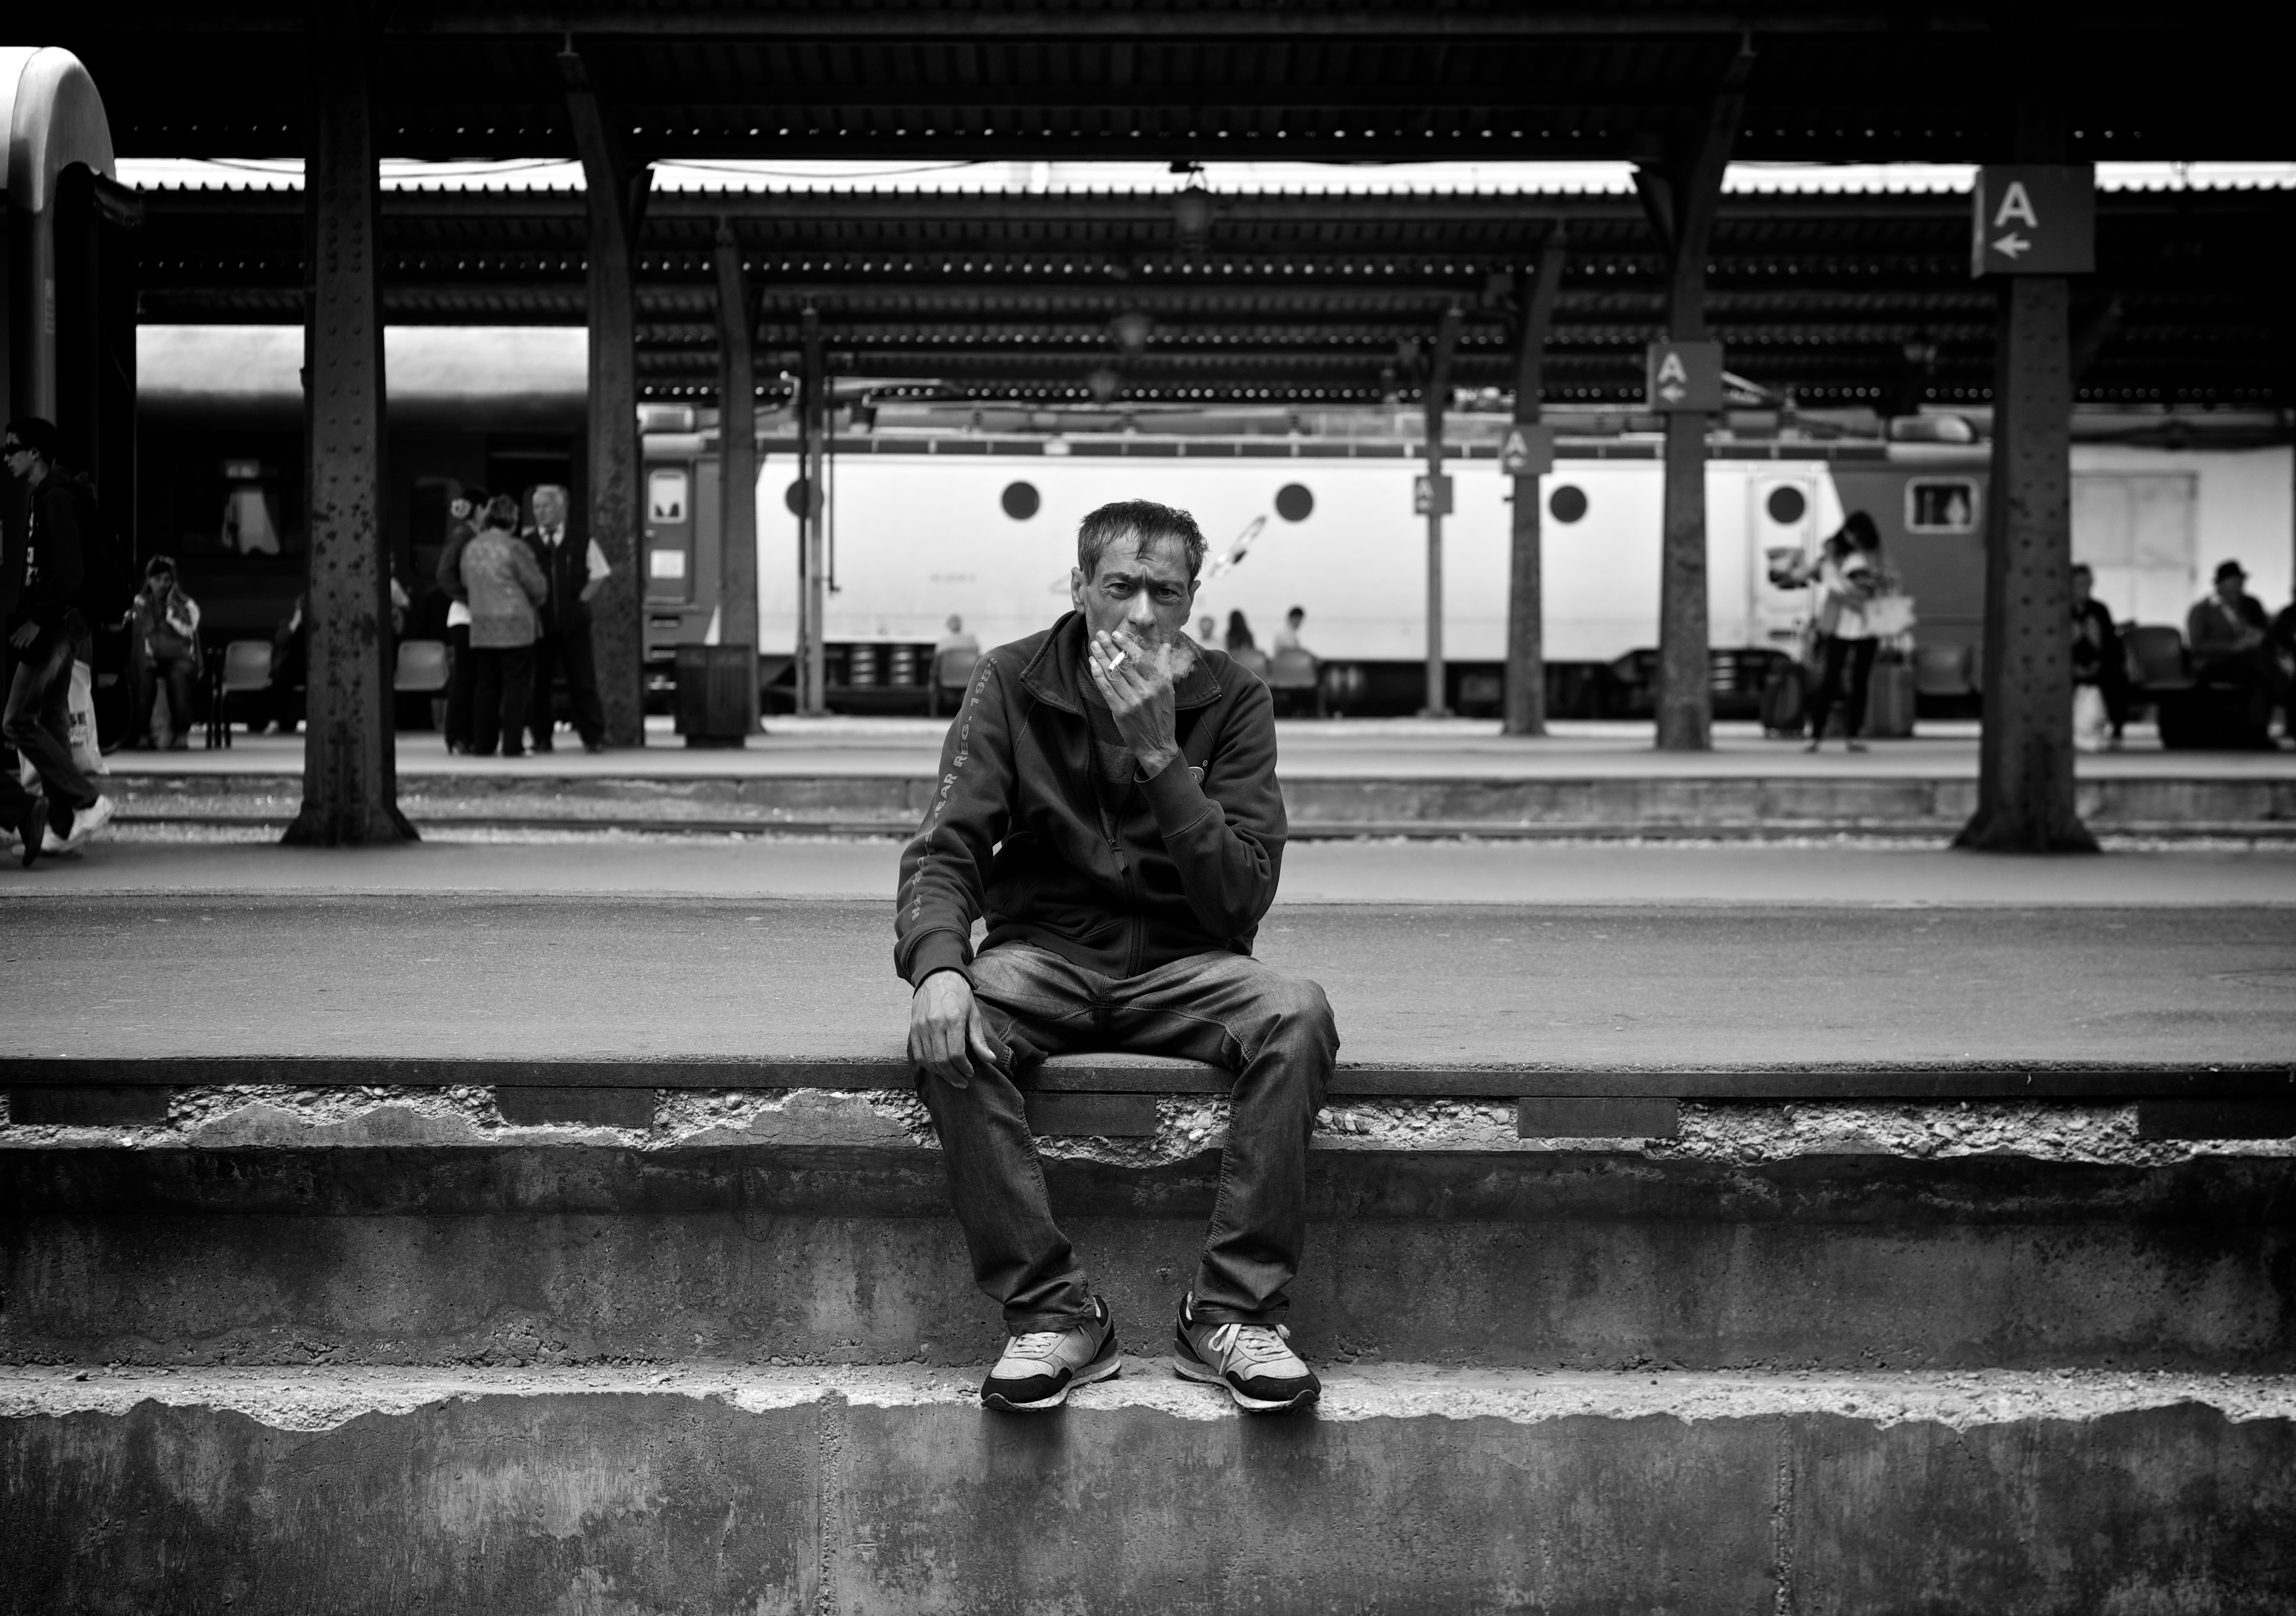
black and white, road, white, street, photography, ebook, training, black, monochrome, streetphotography, flickr, thomas, video, infrastructure, olympus, photograph, omd, fuji, leica, monochrom, leuthard, hcb, thomasleuthard, monochrome photography, film noir, human positions